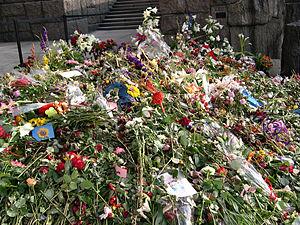
L'assassinat d'Anna Lindh, ministre suédoise des Affaires étrangères, eut lieu le 10 septembre 2003 dans le grand magasin NK dans le centre de Stockholm, en Suède. Anna Lindh était à sa mort l'un des leaders du Parti social-démocrate suédois. Elle était membre du gouvernement depuis 1994, et ministre des Affaires étrangères depuis 1998.